Seriously Red

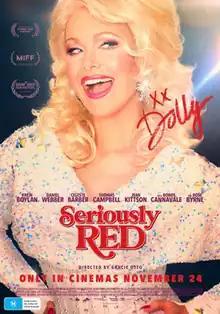
Theatrical release poster

Seriously Red is a 2022 Australian romantic comedy film directed by Gracie Otto, starring Krew Boylan, Daniel Webber, Celeste Barber, Thomas Campbell, Todd Lasance, Jean Kittson, Bobby Cannavale, and Rose Byrne.